Branquignol

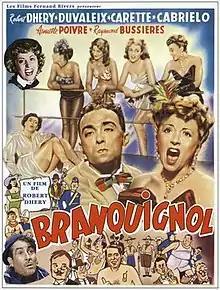

Branquignol is a 1949 French comedy film directed by Robert Dhéry and starring Colette Brosset, Julien Carette and Annette Poivre. It takes its name from a comedy troupe of the same name. It was shot at the Epinay Studios in Paris. The film's sets were designed by the art director Roger Briaucourt.